Daniel Mulhall

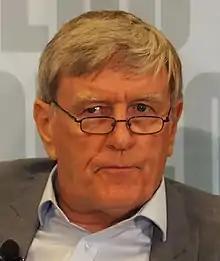
Daniel Mulhall in 2019

Daniel Mulhall (born 8 April 1955) is a retired Irish diplomat and a former Ambassador of Ireland to the United States. He has also been Ireland's Ambassador to the United Kingdom, Germany and Malaysia.